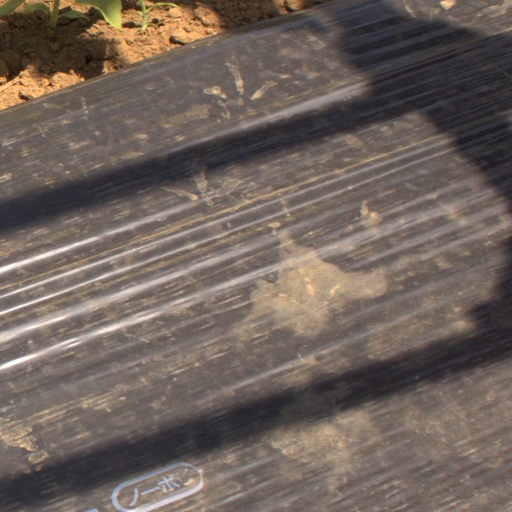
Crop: Jerusalem artichoke